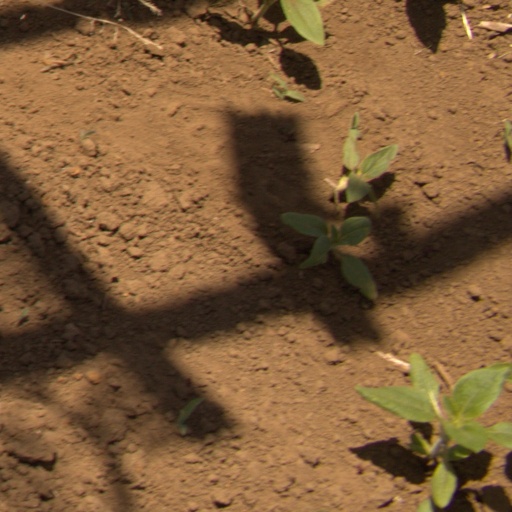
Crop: Jerusalem artichoke